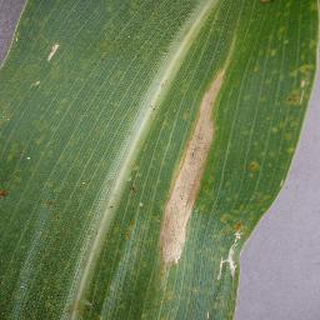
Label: corn_northern_leaf_blight